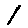
Label: 1